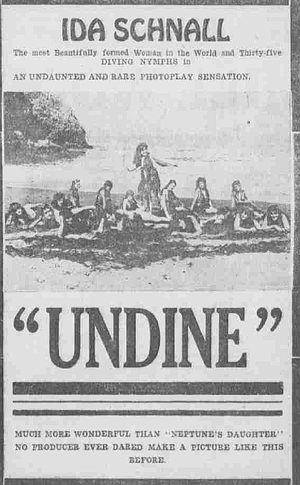
Ida Schnall est une sportive américaine, capitaine de l'équipe de base-ball des New York Female Giants et plus tard, actrice à Hollywood.